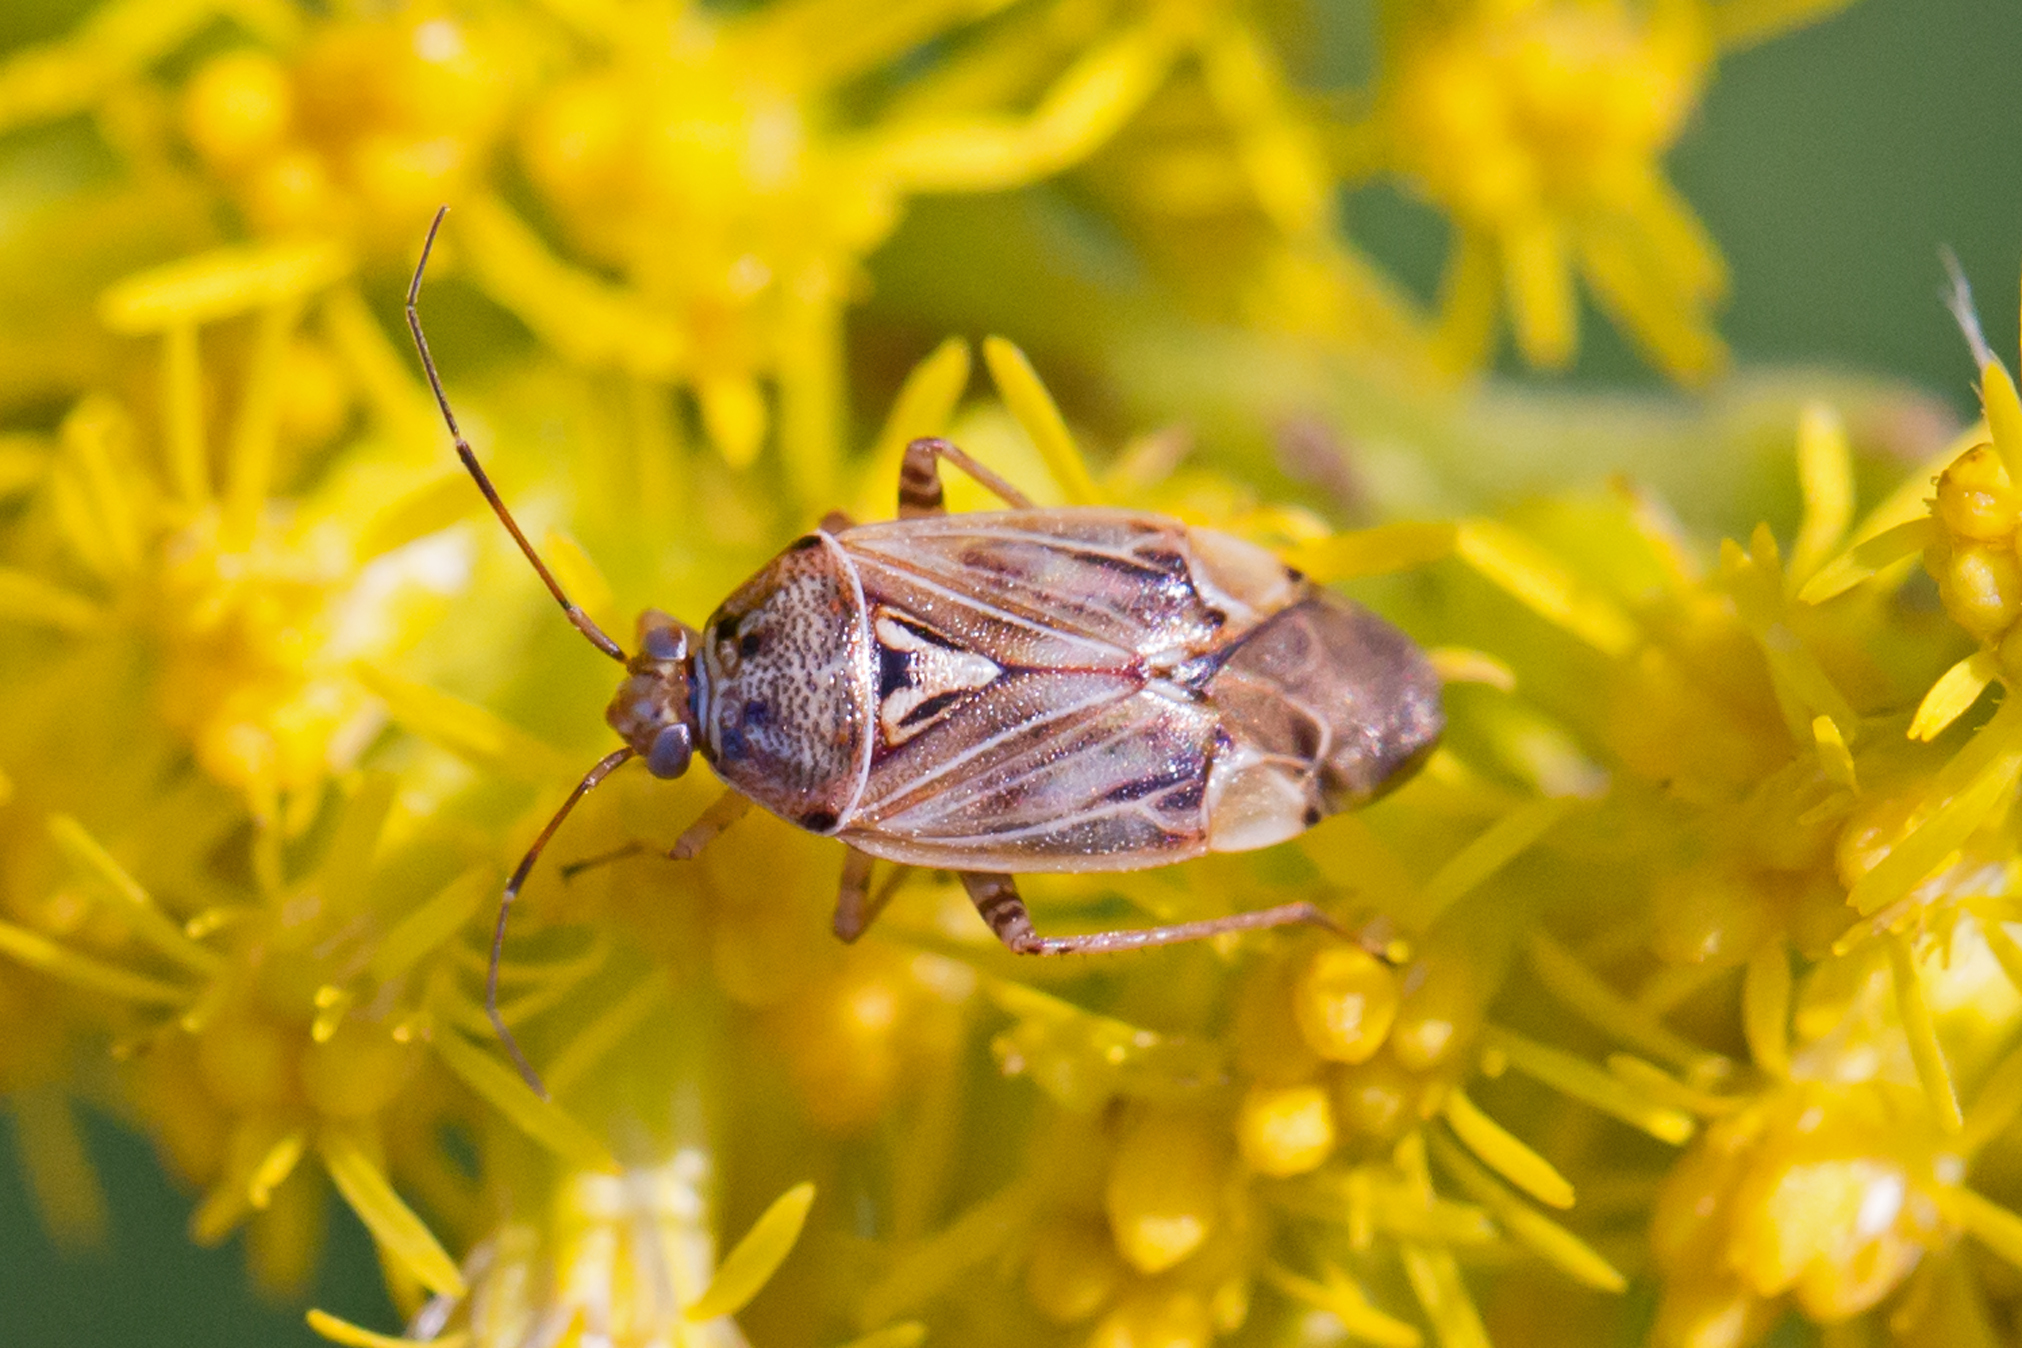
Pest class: lygus_bug